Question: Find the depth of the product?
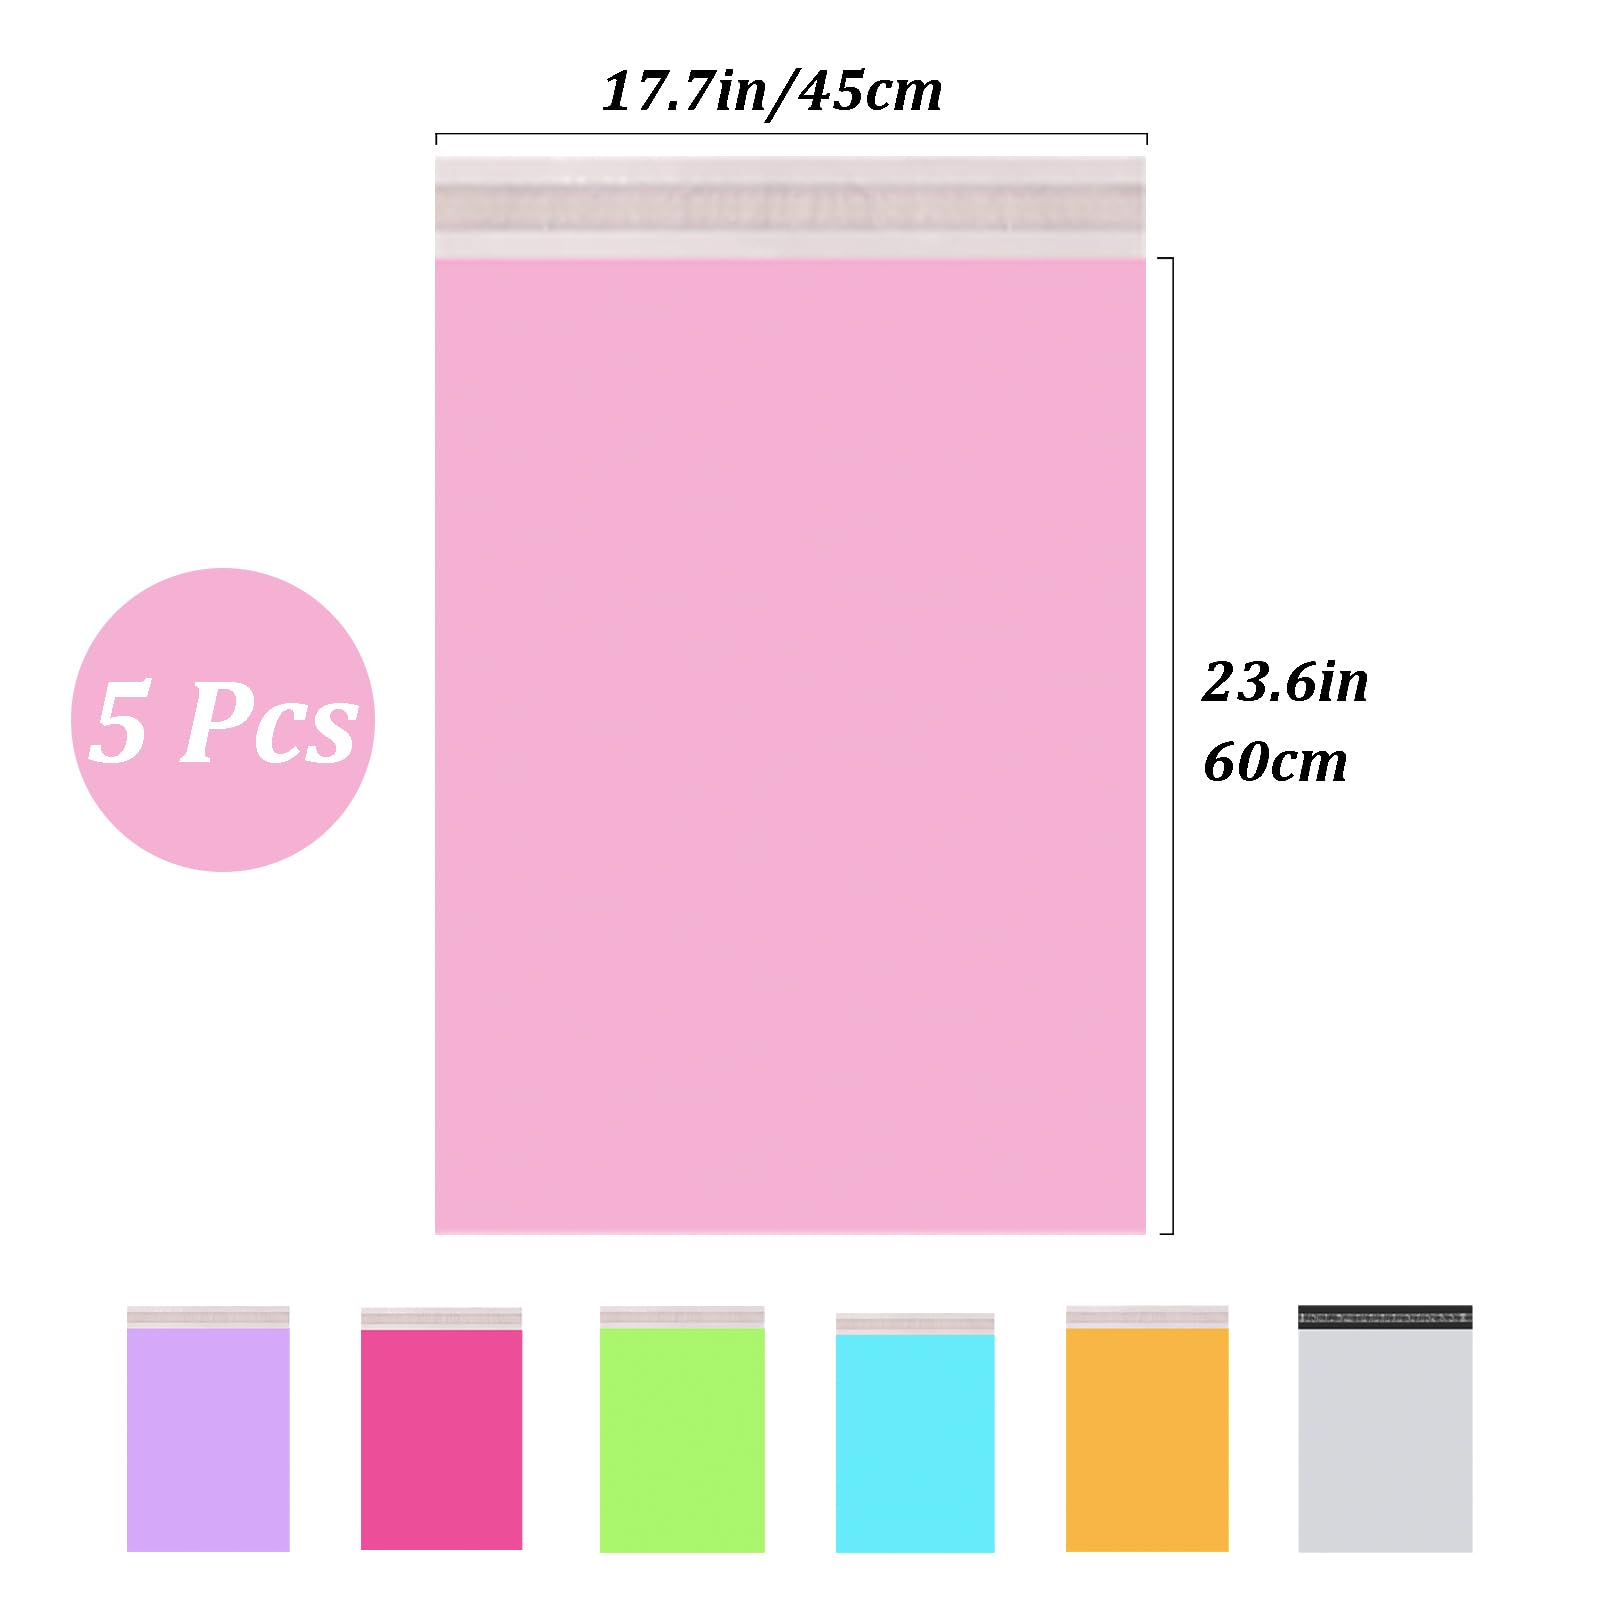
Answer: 60.0 centimetre